Evangelical revival in Scotland

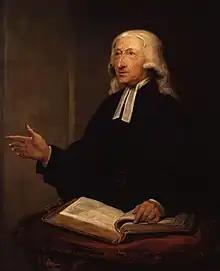
John Wesley, who visited Scotland over 20 times

The evangelical revival was a movement that arose within Protestantism at roughly the same time in North America (where it is known as the First Great Awakening), England, Wales and Scotland. It put an emphasis on the Bible, the doctrine of atonement, conversion and the need to practice and spread the gospel. It began to manifest itself in Scotland in the later 1730s as Protestant congregations, usually in a specific locations, experienced intense "awakenings" of enthusiasm, renewed commitment and, sometimes, rapid expansion. This was first seen at Easter Ross in the Highlands in 1739 and most famously in the Cambuslang Wark (work) near Glasgow in 1742, where intense religious activity culminated in a crowd of perhaps 30,000 gathering there to hear the English preacher George Whitefield. Scotland was also visited 22 times by John Wesley, the English evangelist and founder of Methodism, between 1751 and 1790.